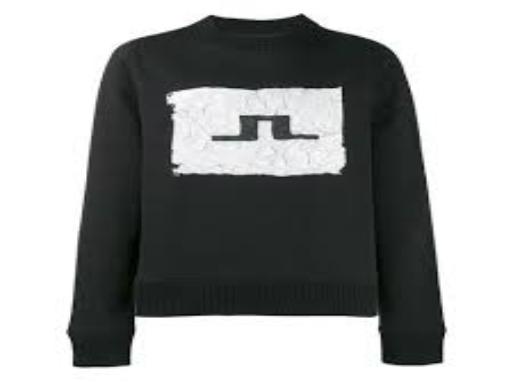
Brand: jlindeberg-1
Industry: Clothes